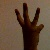
The image shows a hand gesture representing the number 6 in Indian Sign Language.